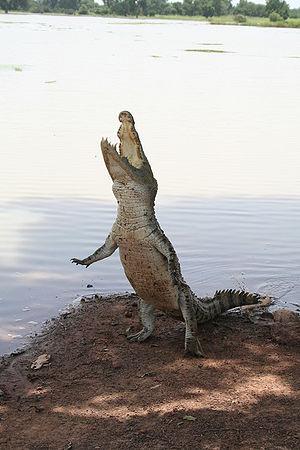
Bazoulé est un village du Burkina Faso, situé dans le département de Tanghin-Dassouri et la province de Kadiogo.